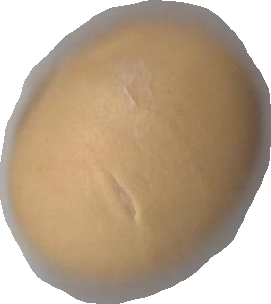
Variety: Dega